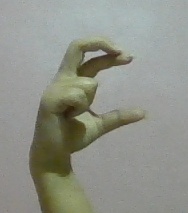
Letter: thal